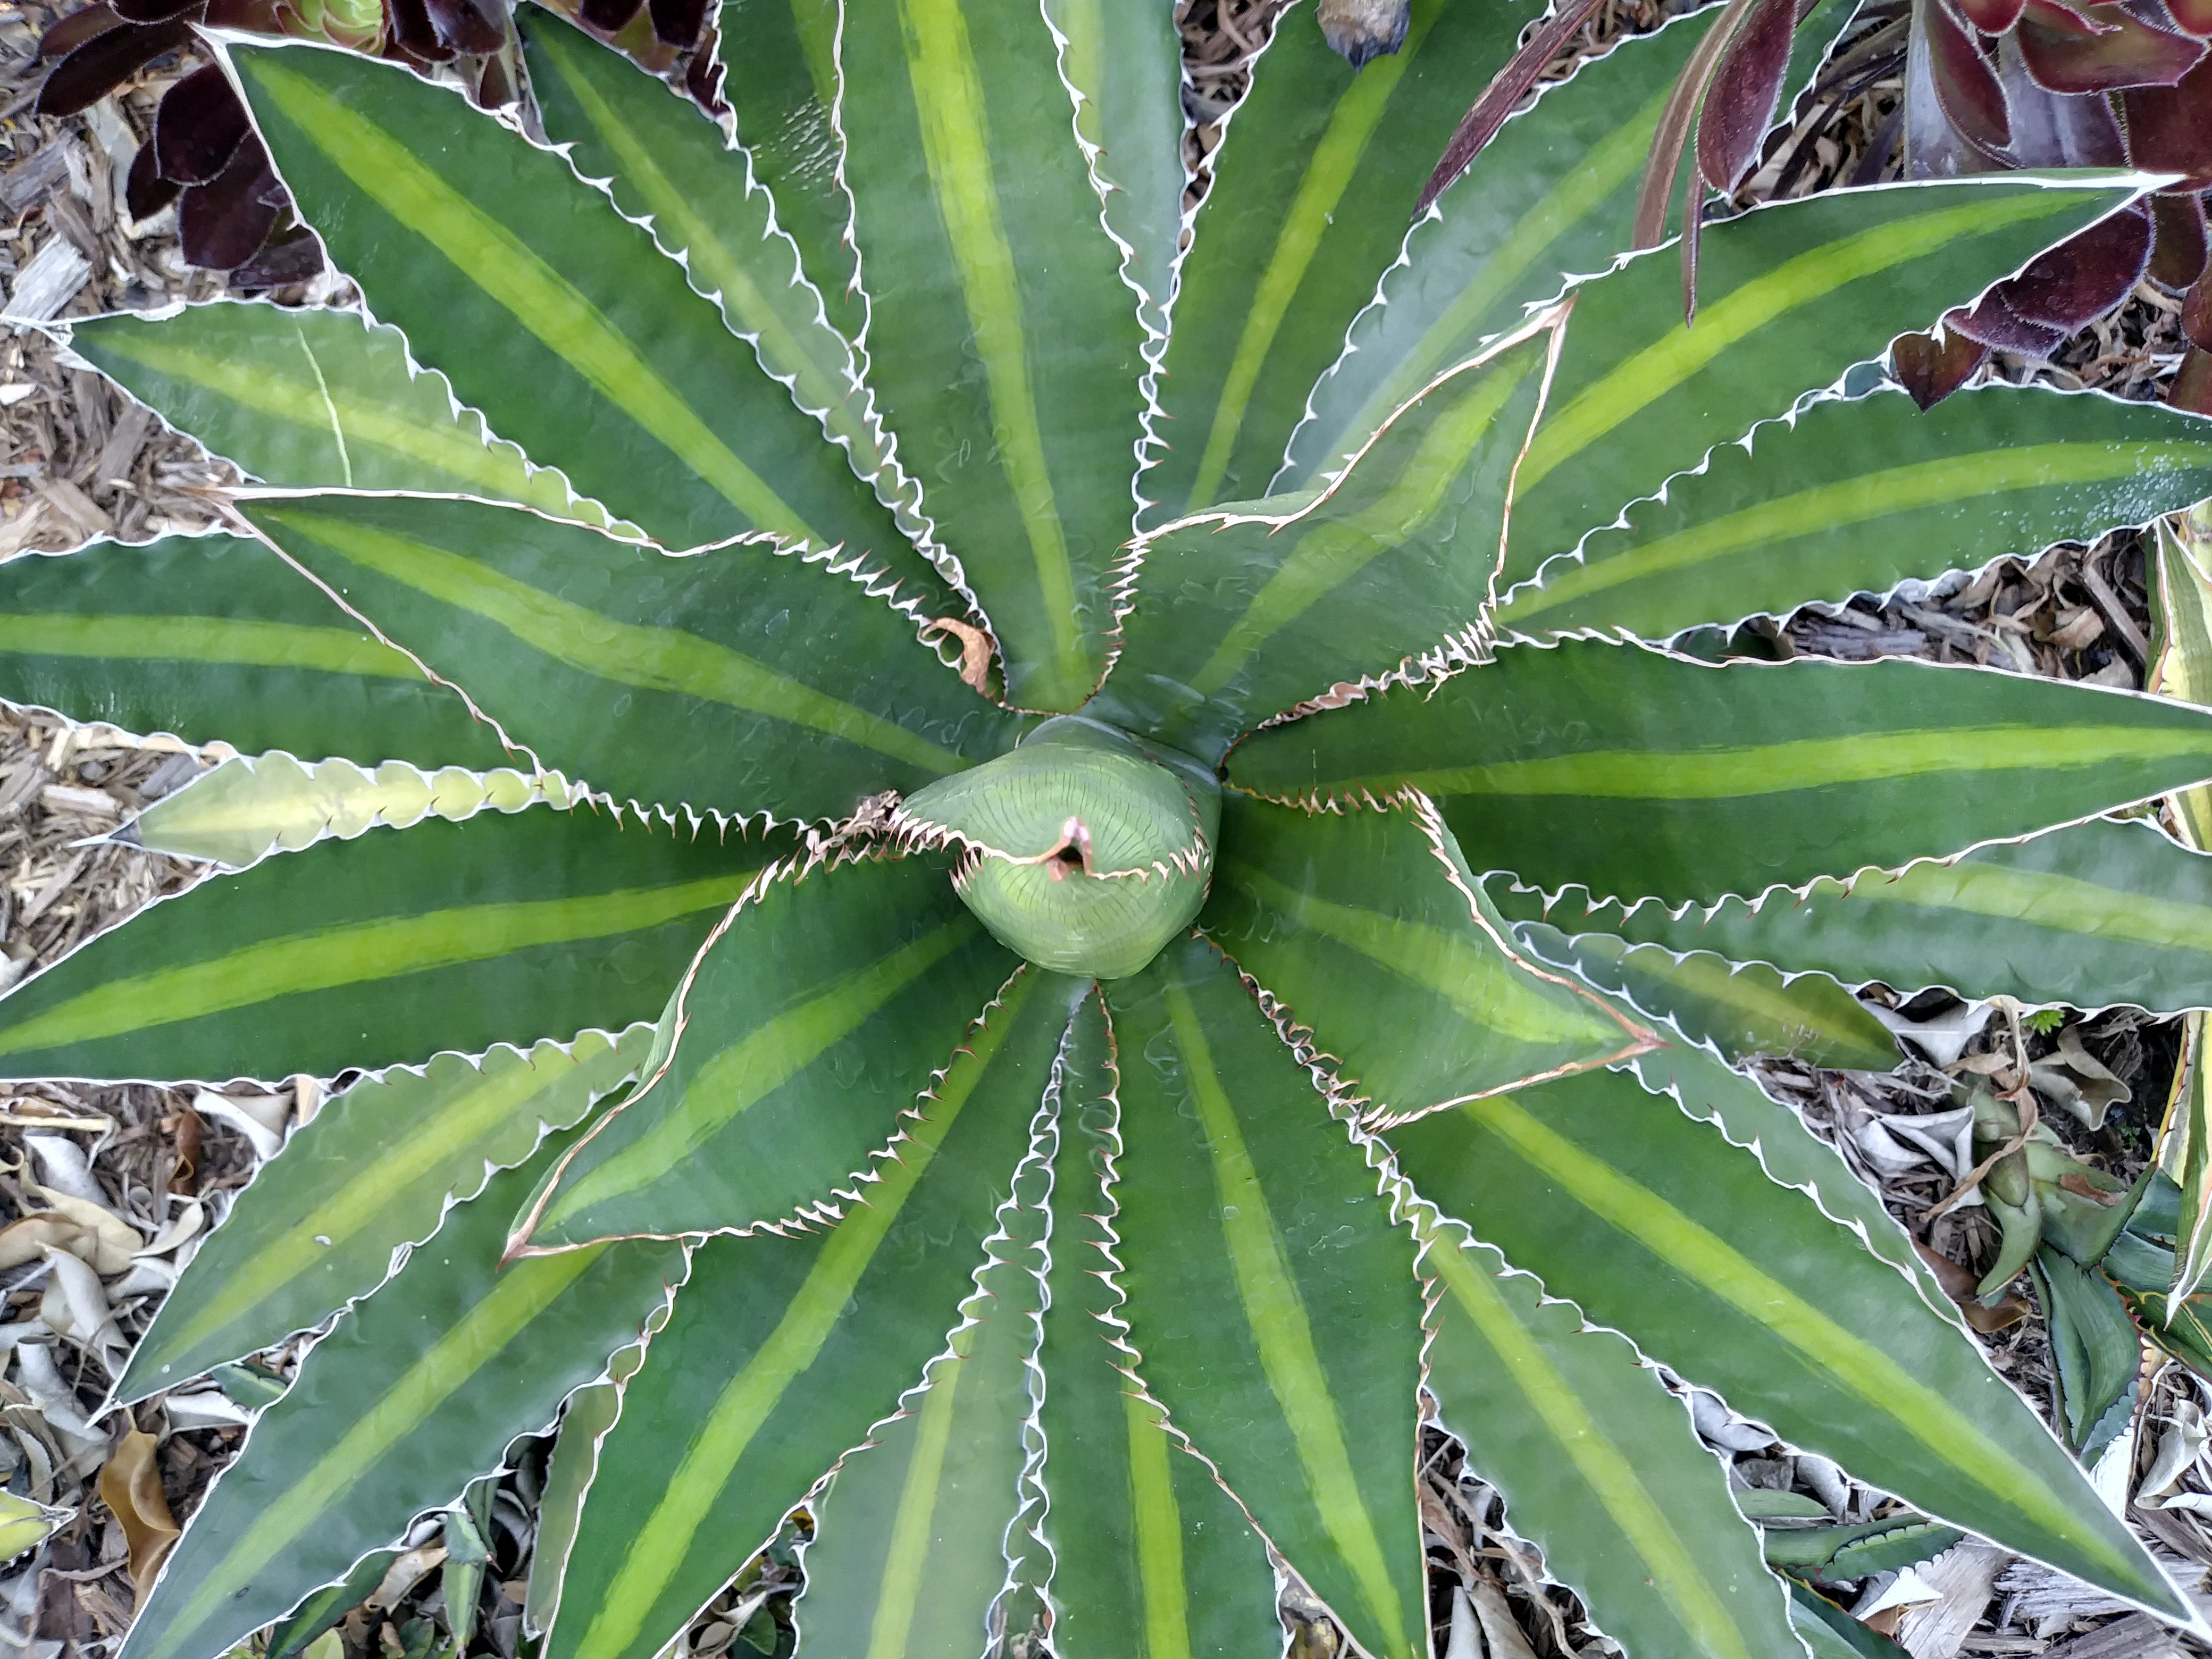
outdoor, plant, flower, botany, aloe, agave, flowering plant, aloe vera, land plant, arecales, agave azul